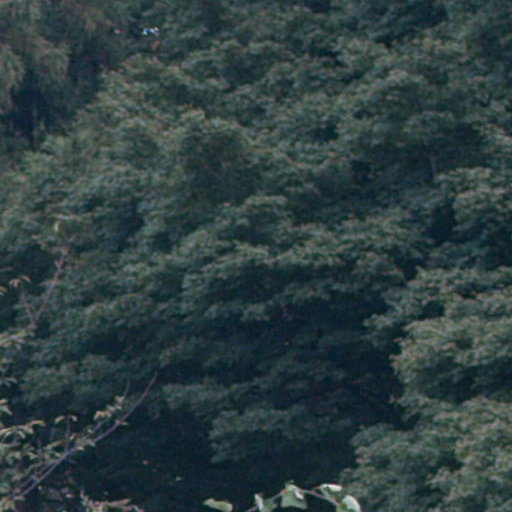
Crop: cassava